Pedra Furada

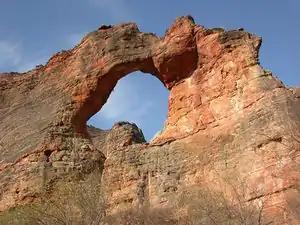
Stone arch at "Pedra Furada".

Pedra Furada (meaning pierced rock) is an important collection of over 800 archaeological sites in the state of Piauí, Brazil. These include hundreds of rock paintings dating from circa 12,000 years before present. More importantly, charcoal from very ancient fires and stone shards that may be interpreted as tools found at the location were dated from 48,000 to 32,000 years before present, suggesting the possibility of a human presence tens of thousand of years prior to the arrival of the Clovis people in North America (the latter dates are still under discussion, see Meltzer, 2021: 90-130).